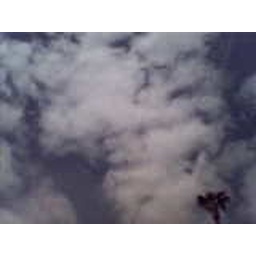
seriously, clouds in long beach are not as creative